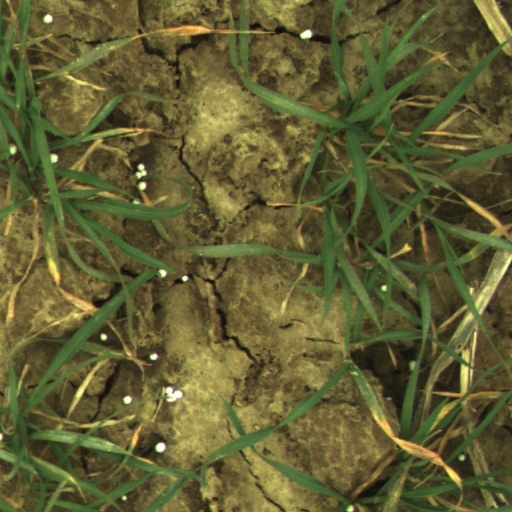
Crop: wheat